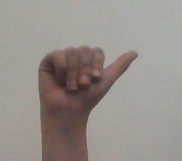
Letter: dhad